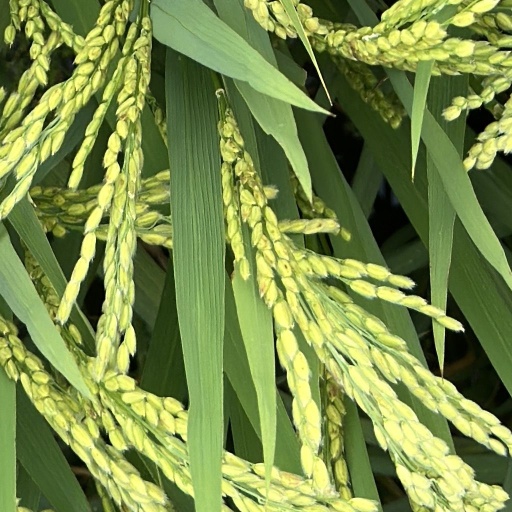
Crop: rice